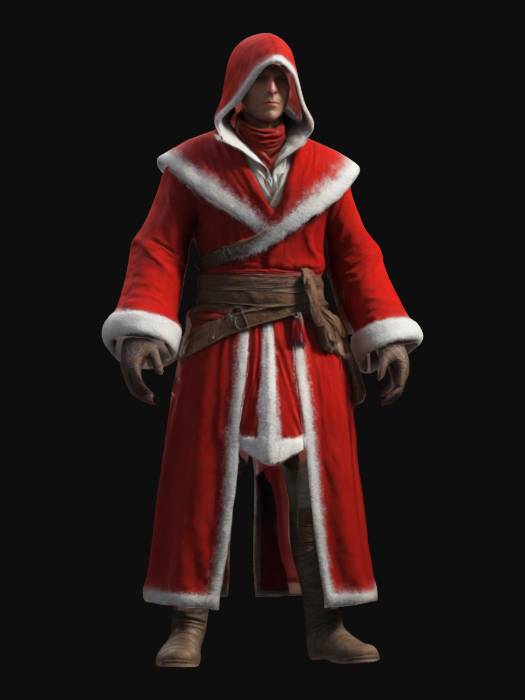
미적 점수 (1~10점): 9